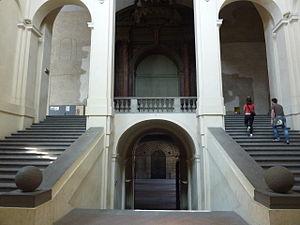
La galerie nationale de Parme est un musée situé au nᵒ 6, piazza della Pilotta, à Parme, à l'intérieur du Palazzo della Pilotta. Il expose des œuvres de Fra Angelico, de Canaletto, Giovanni Battista Pittoni, du Corrège, de Sebastiano del Piombo, du Guerchin, de Léonard de Vinci, du Parmesan et du Tintoret, entre autres.